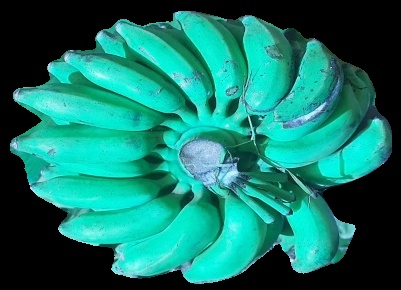
Variety: elakki-bale
Grade: grade3